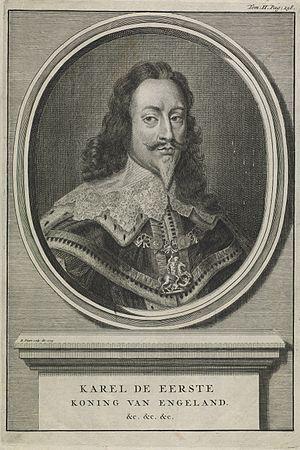
Bernard Picart, né le 11 juin 1673 à Paris où il vécut rue Saint-Jacques, installé en 1711 à Amsterdam où il vécut dans la Kalverstraat et où il est mort le 8 mai 1733, est un dessinateur et graveur français.